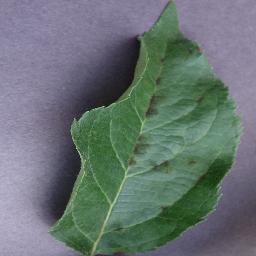
Label: Apple___Apple_scab